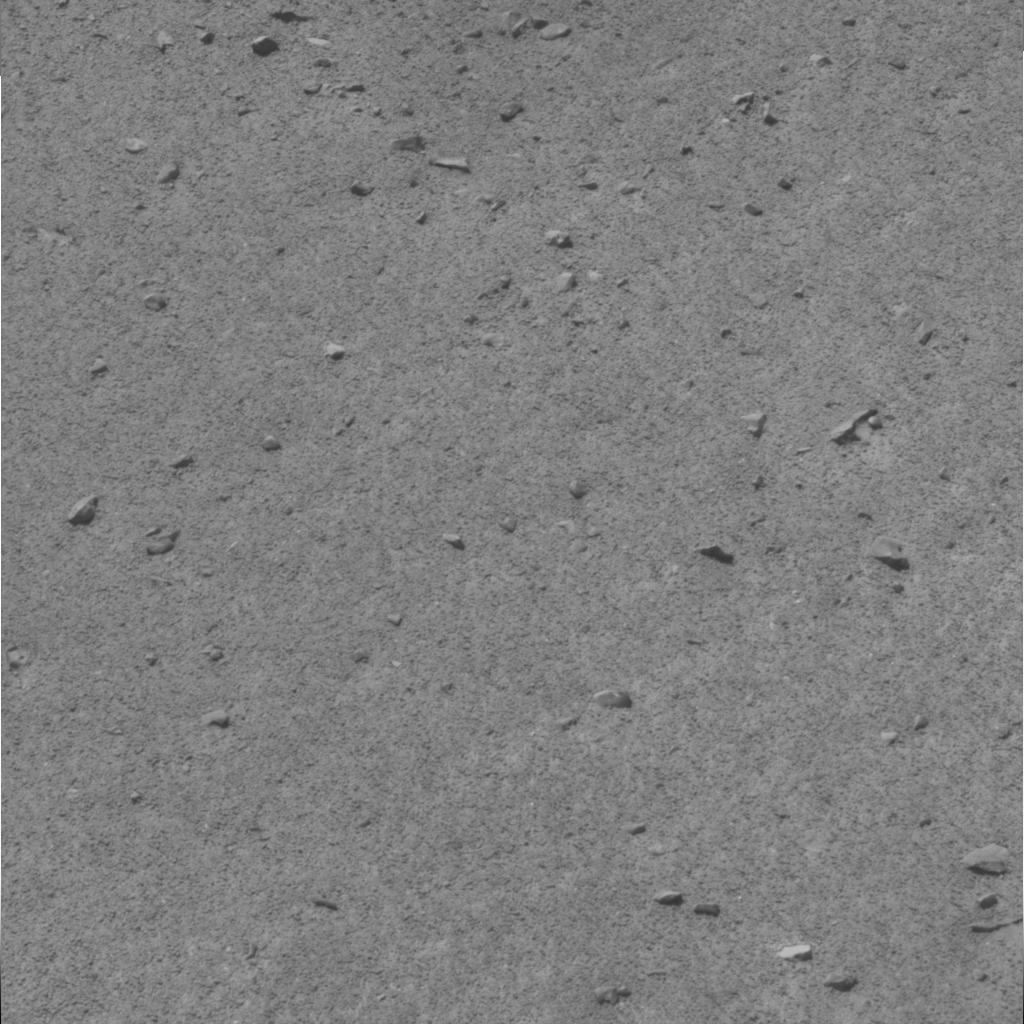
Surface features visible: Clasts, Soil, Spherules, Nearby Surface